Question: Please indicate a possible affordance area of the jump_skateboard that can be used for standing
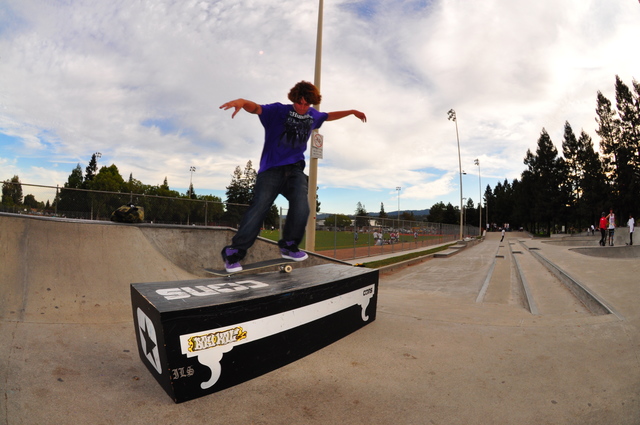
Answer: [198.711, 260.164, 305.983, 281.073]